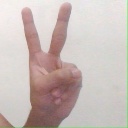
अक्षर: क